Hurricane Frederic

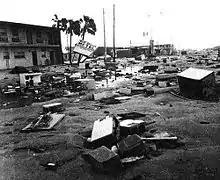
Damage after Hurricane Frederic in Gulf Shores, Alabama.

Eleven counties in Alabama, 16 in Mississippi, and five in Florida were declared eligible for disaster aid.